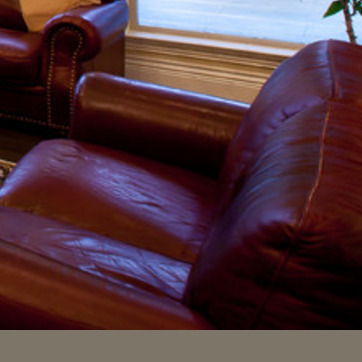
Material: leather